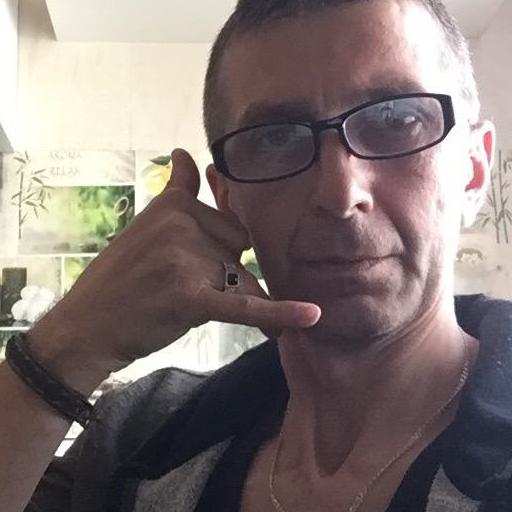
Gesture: call